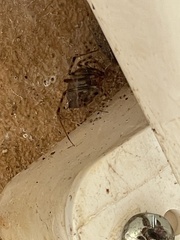
Species: Parasteatoda_tepidariorum